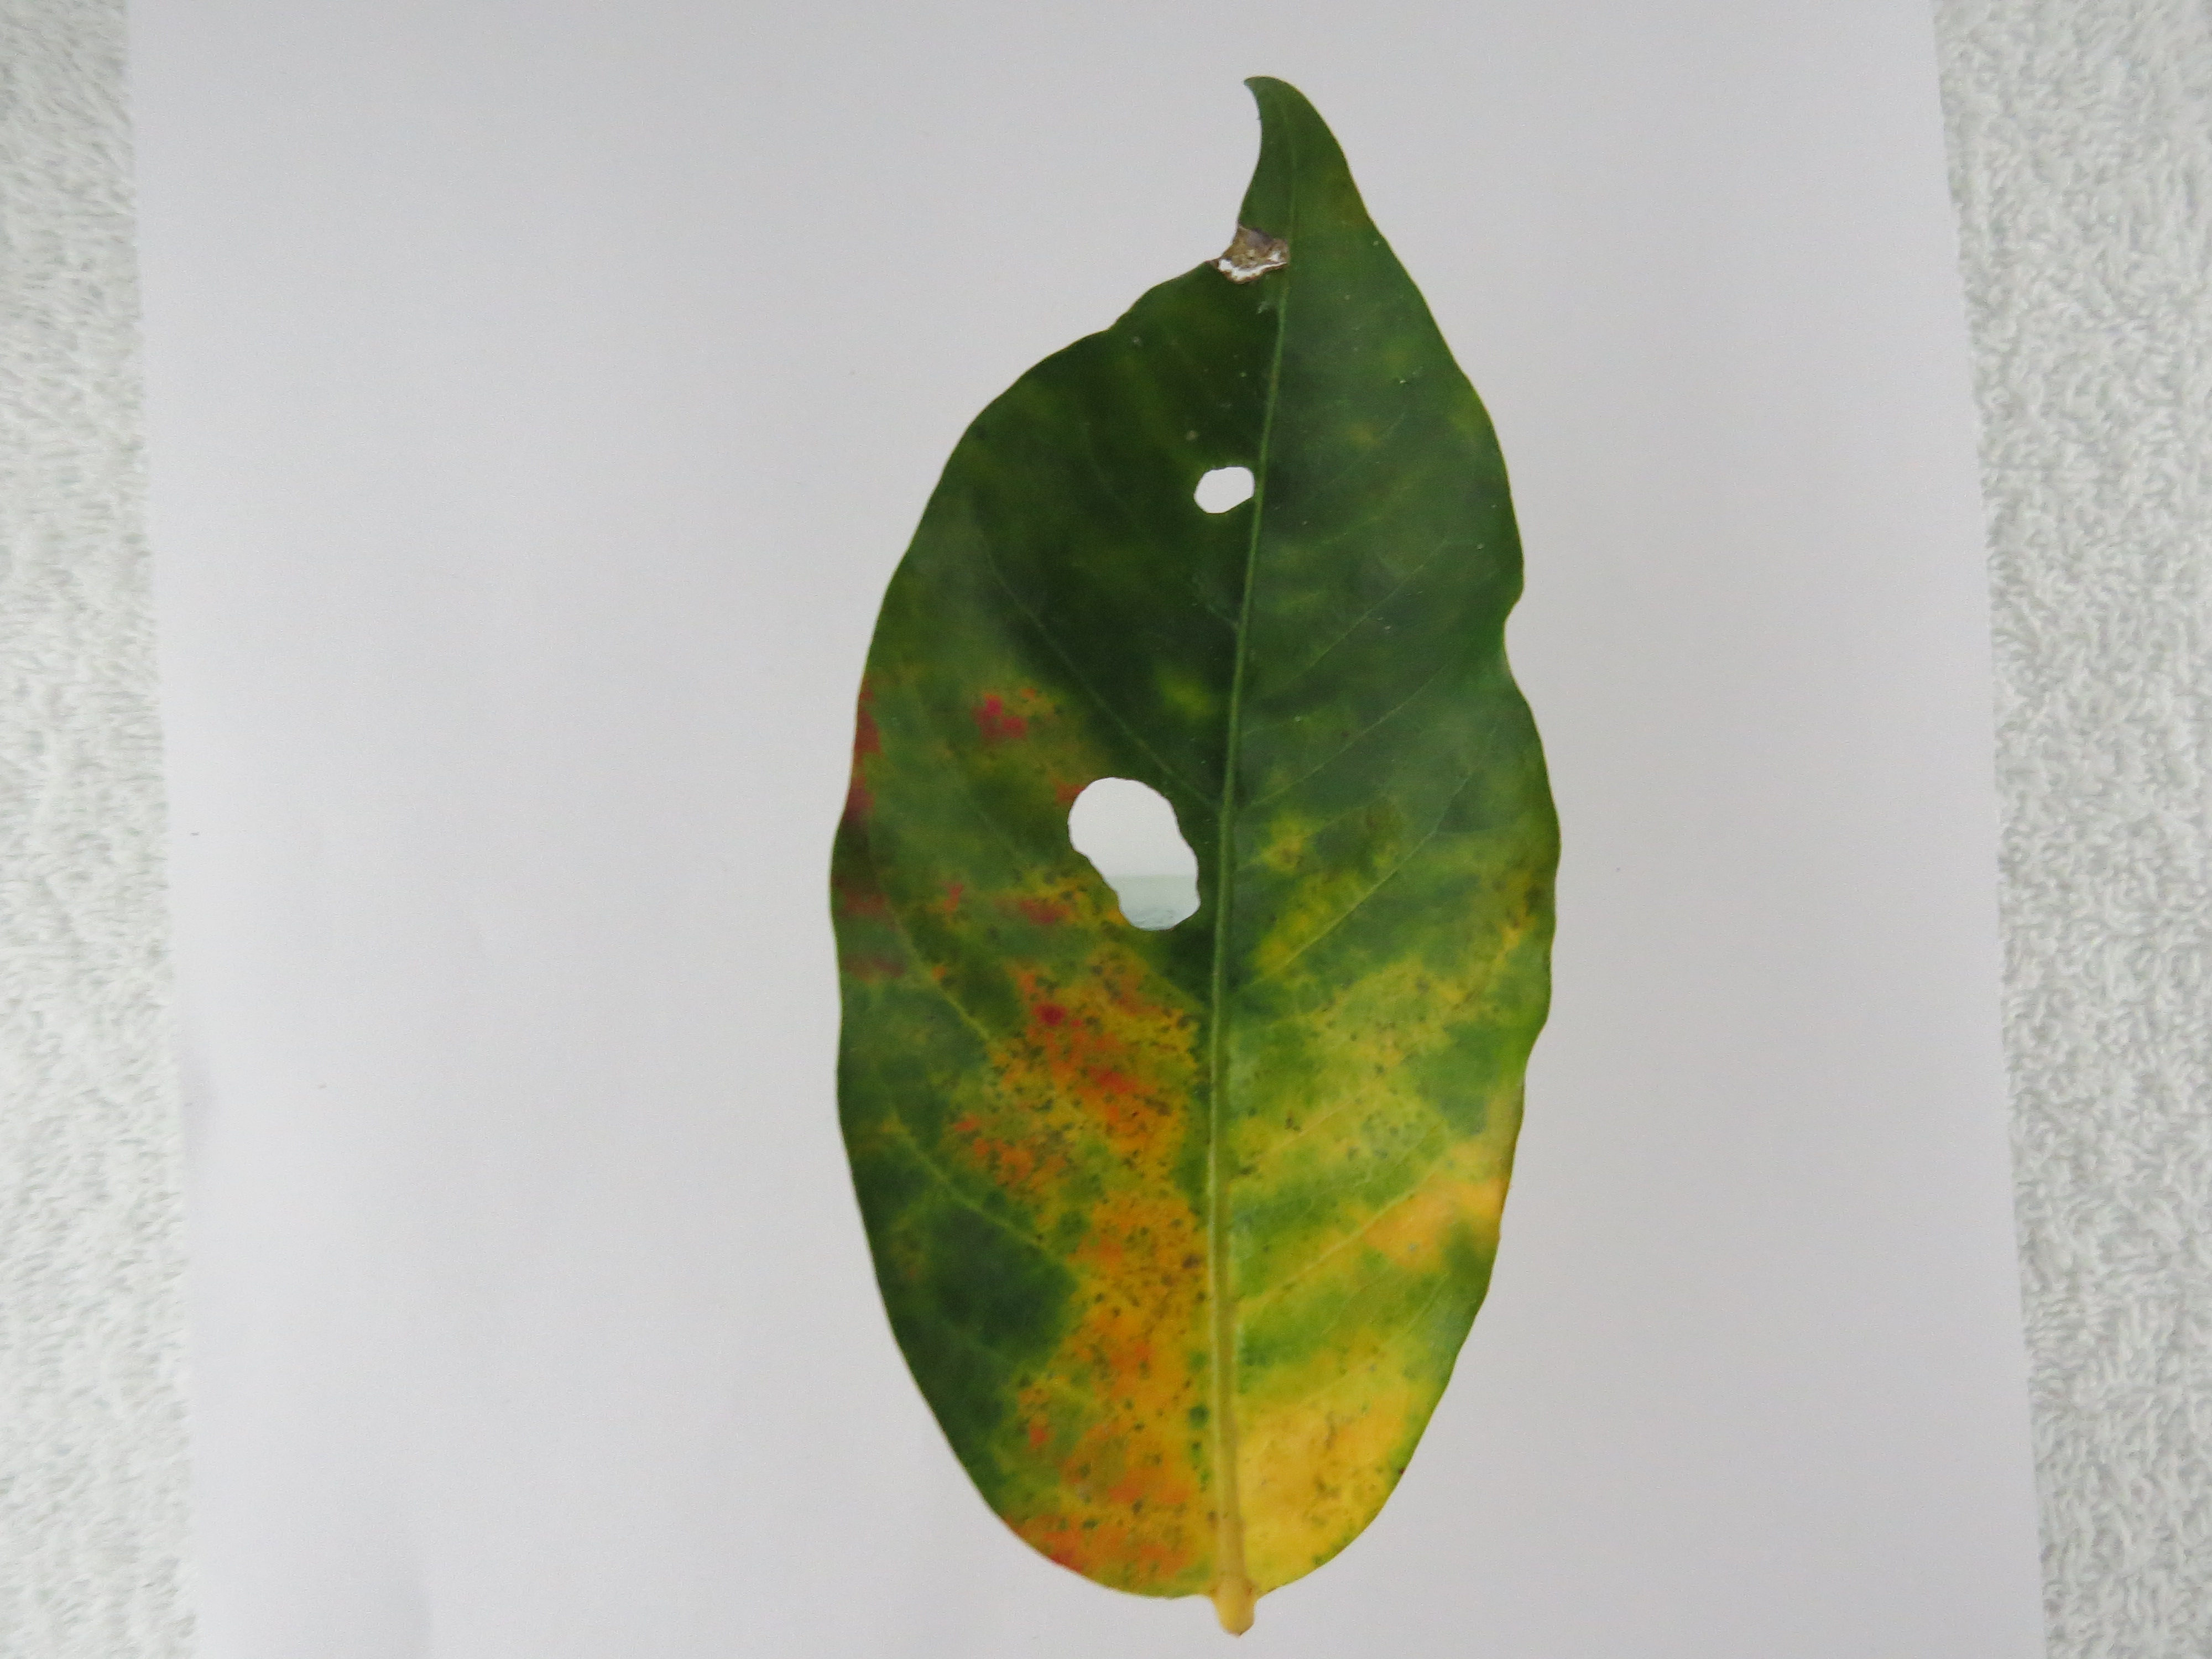
Label: phosphorus-P